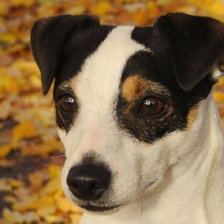
Label: animals